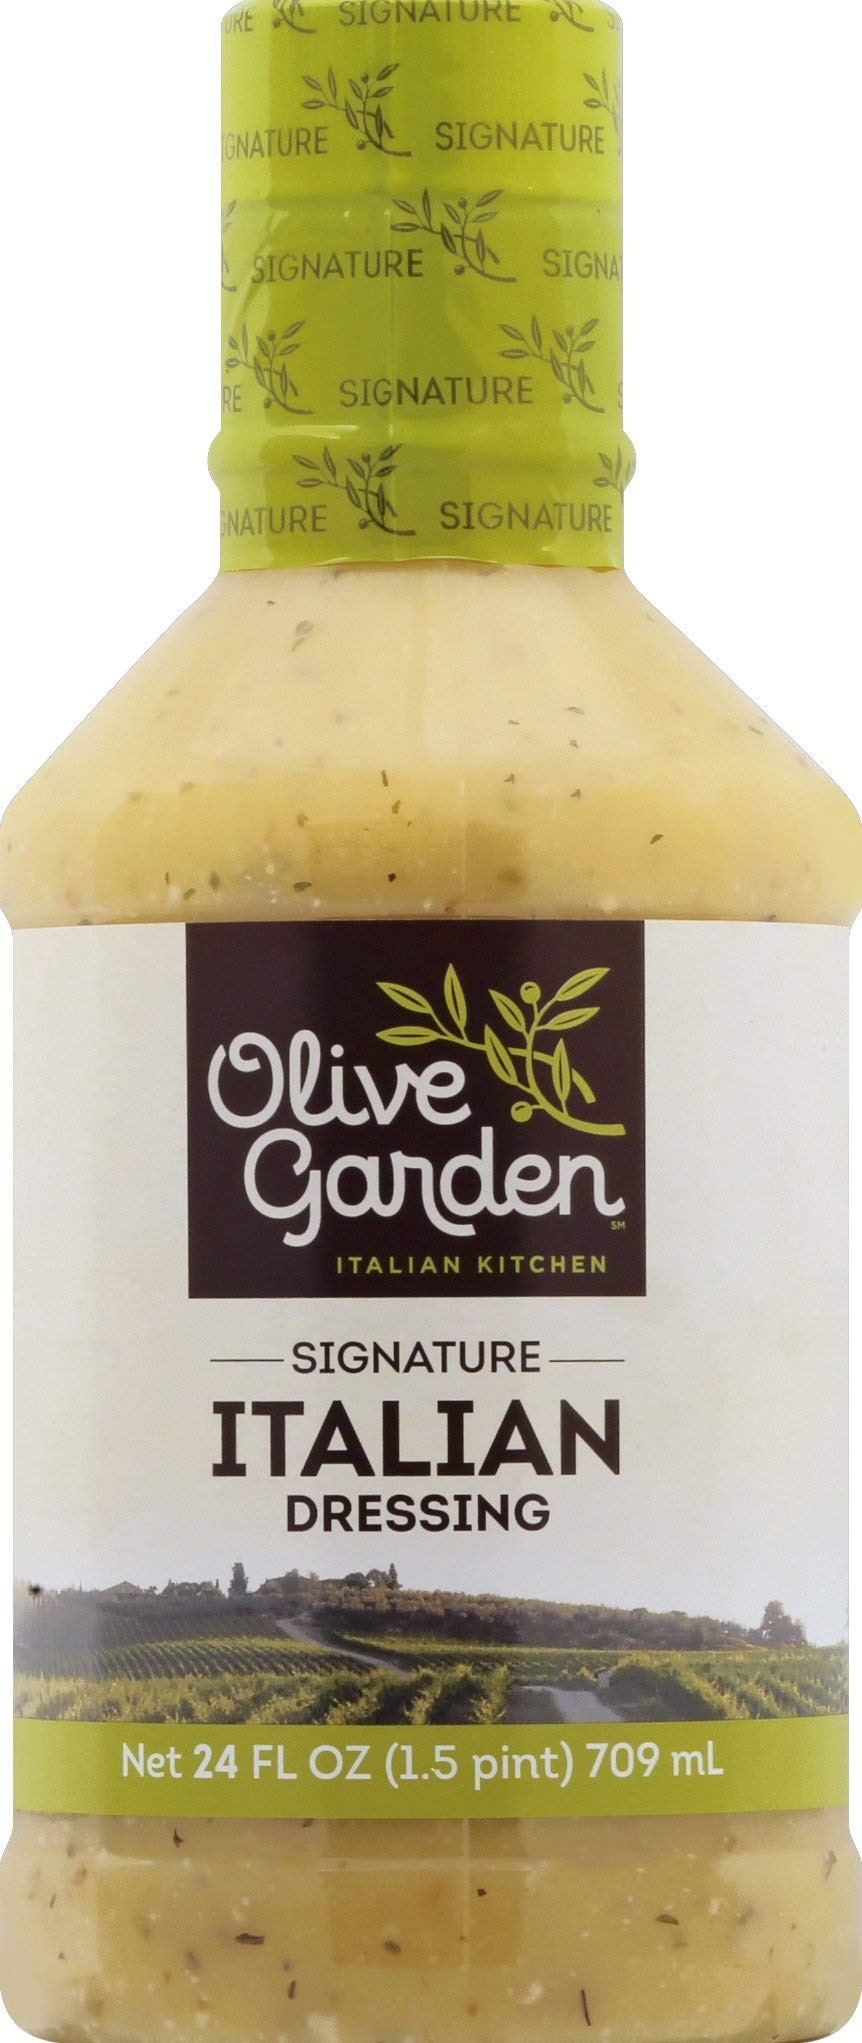
Item Name: Olive Garden Italian Dressing 24fl oz
Product Description: Italian Salad Dressings
Value: 24.0
Unit: Fl Oz

Price: 6.49